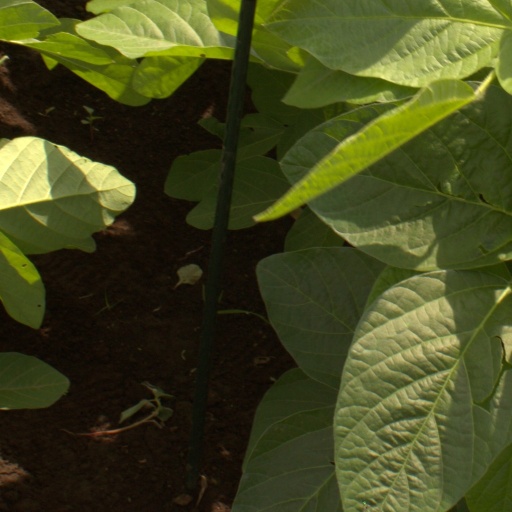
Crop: soybean